Baddiley

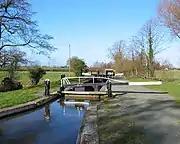
Baddiley Lock no. 1

Ravensmoor lies on the eastern boundary of the civil parish, at an elevation of 65 metres, around southwest of Nantwich. Nearby settlements include the village of Wrenbury and the hamlets of Acton, Burland, Faddiley and Sound. Most of the civil parish is flat; the western edge, approaching the Weaver valley, is slightly more undulating in character, however, with a maximum elevation of 85 m. The land use is predominantly pasture, with some arable to the west.